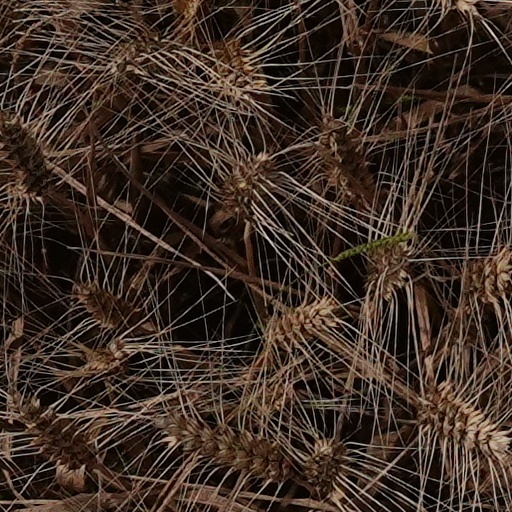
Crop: wheat